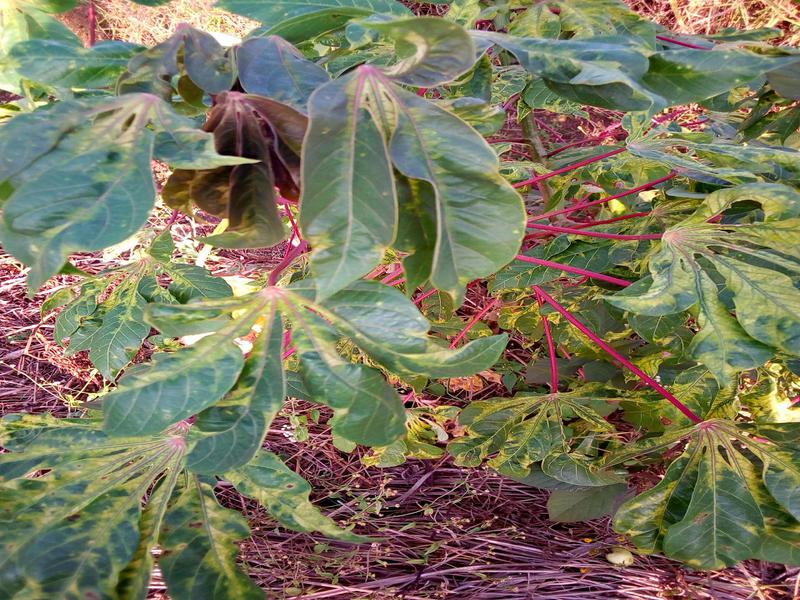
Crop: cassava
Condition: mosaic_disease